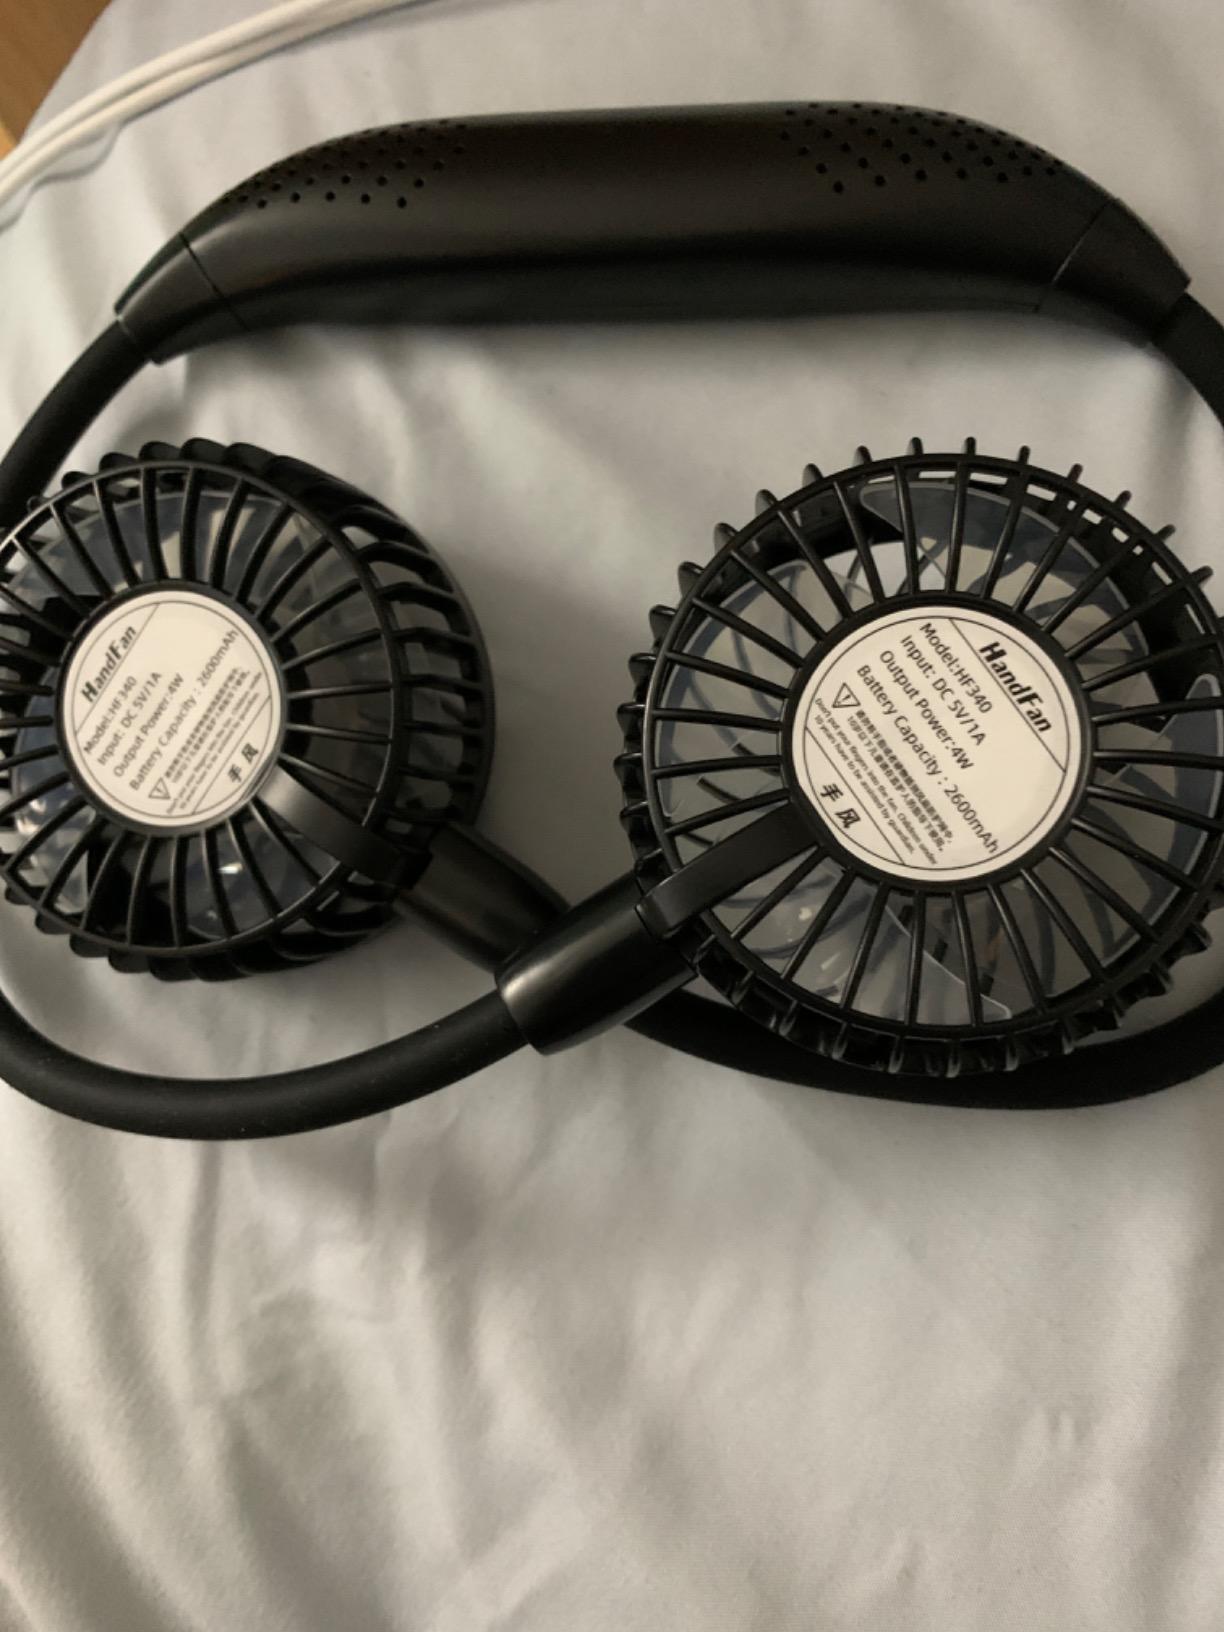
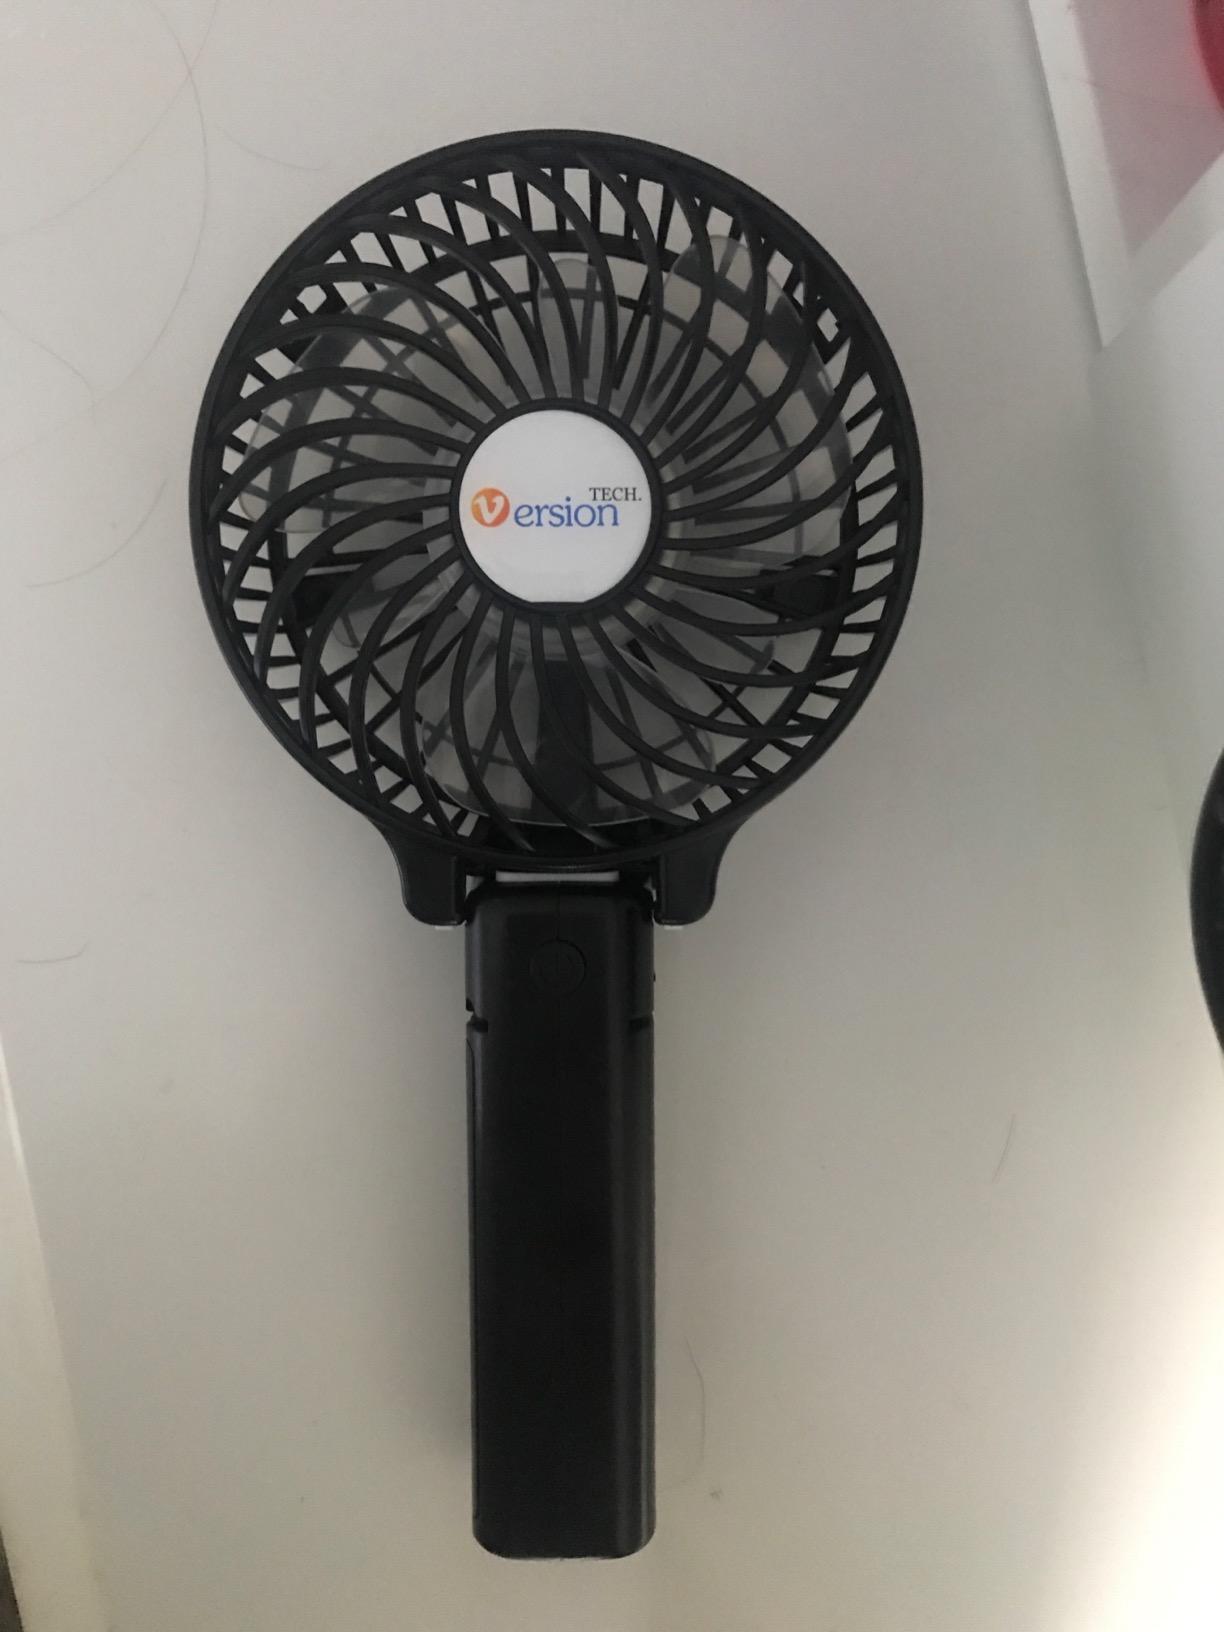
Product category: fan
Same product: no